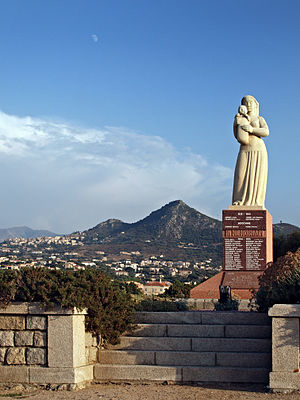
L'Île Rousse / Steder og monumenter
Monument for de faldne ved Volti.
L’Île-Rousse er en kommune i departementet Haute-Corse på Korsika. Byen er – efter Calvi – det næststørste, byområde i Balagne, Korsikas nordvestlige del.